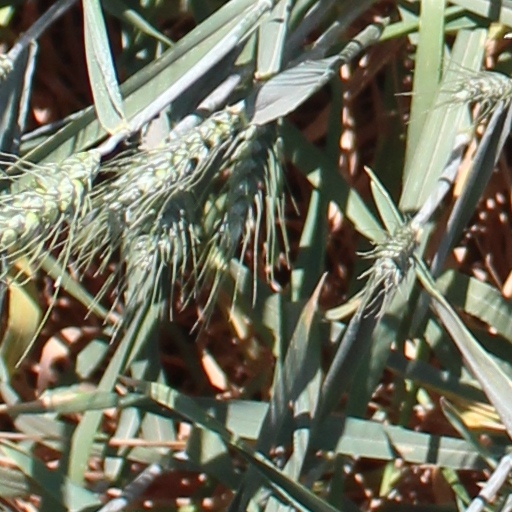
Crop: wheat